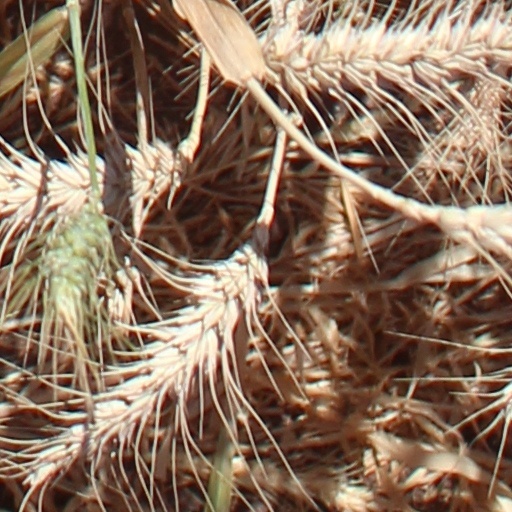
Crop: wheat